Code-E

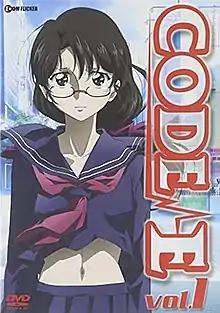
Cover art for the first "Code-E" DVD

Code-E is a Japanese anime television series animated by Studio Deen. It is based on an original concept by Ichirō Sakaki and directed by Toshiyuki Katō. The first season consists of twelve episodes and first aired in Japan from July to September 2007. A second season titled Mission-E aired between July and September 2008.